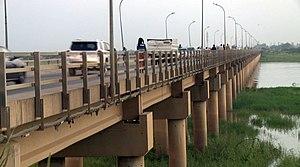
Le pont de Taiwan est l'un des deux ponts franchissant le fleuve Chari au niveau de la capitale du Tchad, Ndjamena. Il est officiellement baptisé « pont de l'Unité », mais, dans la pratique, les Tchadiens l'ont renommé « pont de Taiwan ».